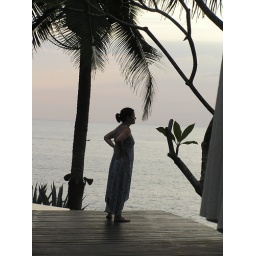
Trish surveys the beach at sunset from the deck in her floaty dress